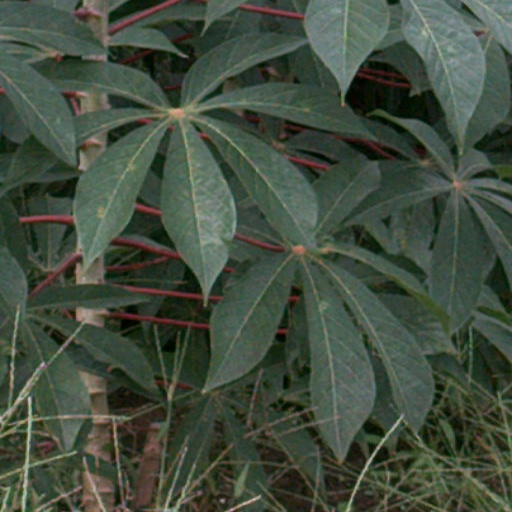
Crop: cassava